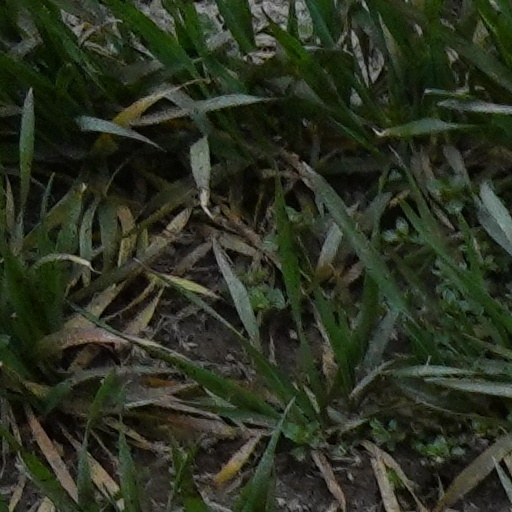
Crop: wheat